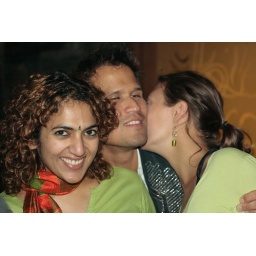
sandwitched by the green girls